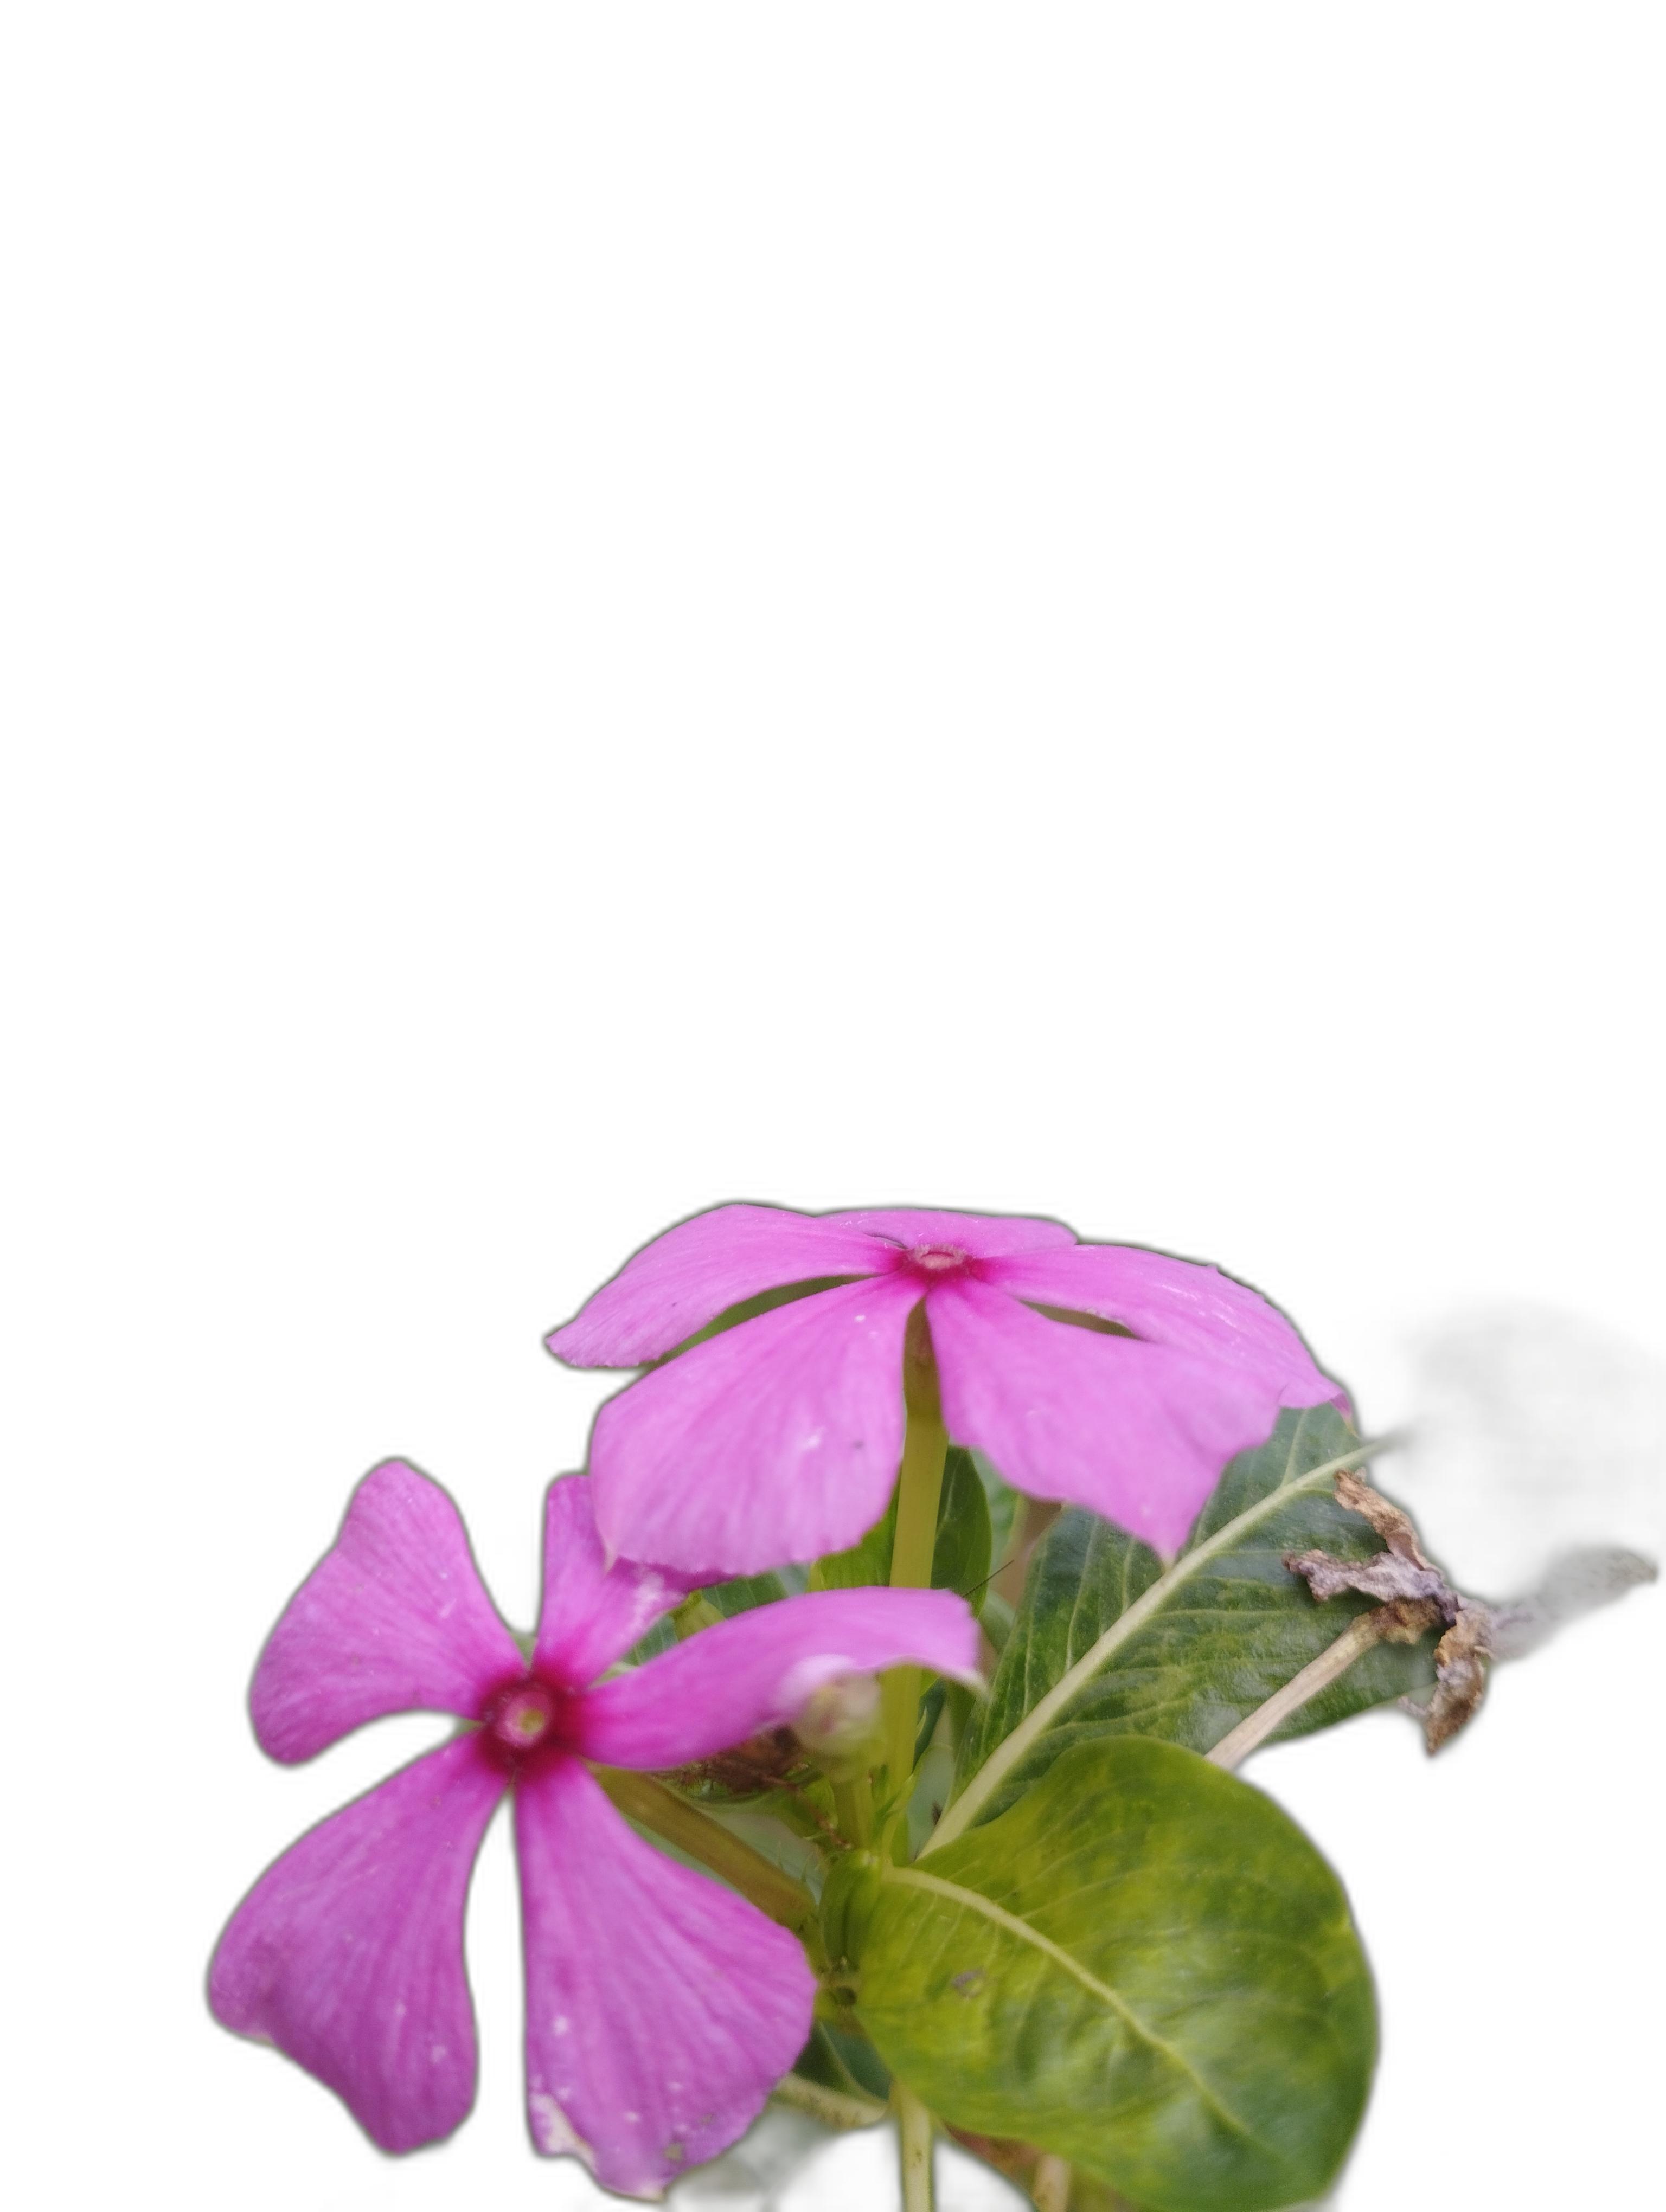
Label: Madagascar periwinkle